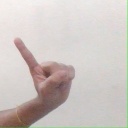
अक्षर: ए